Stone of Tmutarakan

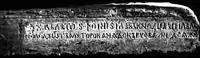
Stone of Tmutarakan

The Stone of Tmutarakan is a marble slab engraved with the words "In the year 6576 [ A.M., 1068 A.D] the sixth of the Indiction, Prince Gleb measured across the sea on the ice from Tmutarakan to Kerch 14,000 sazhen" («В лето 6576 индикта 6 Глеб князь мерил море по леду от Тмутороканя до Корчева 14000 сажен»).